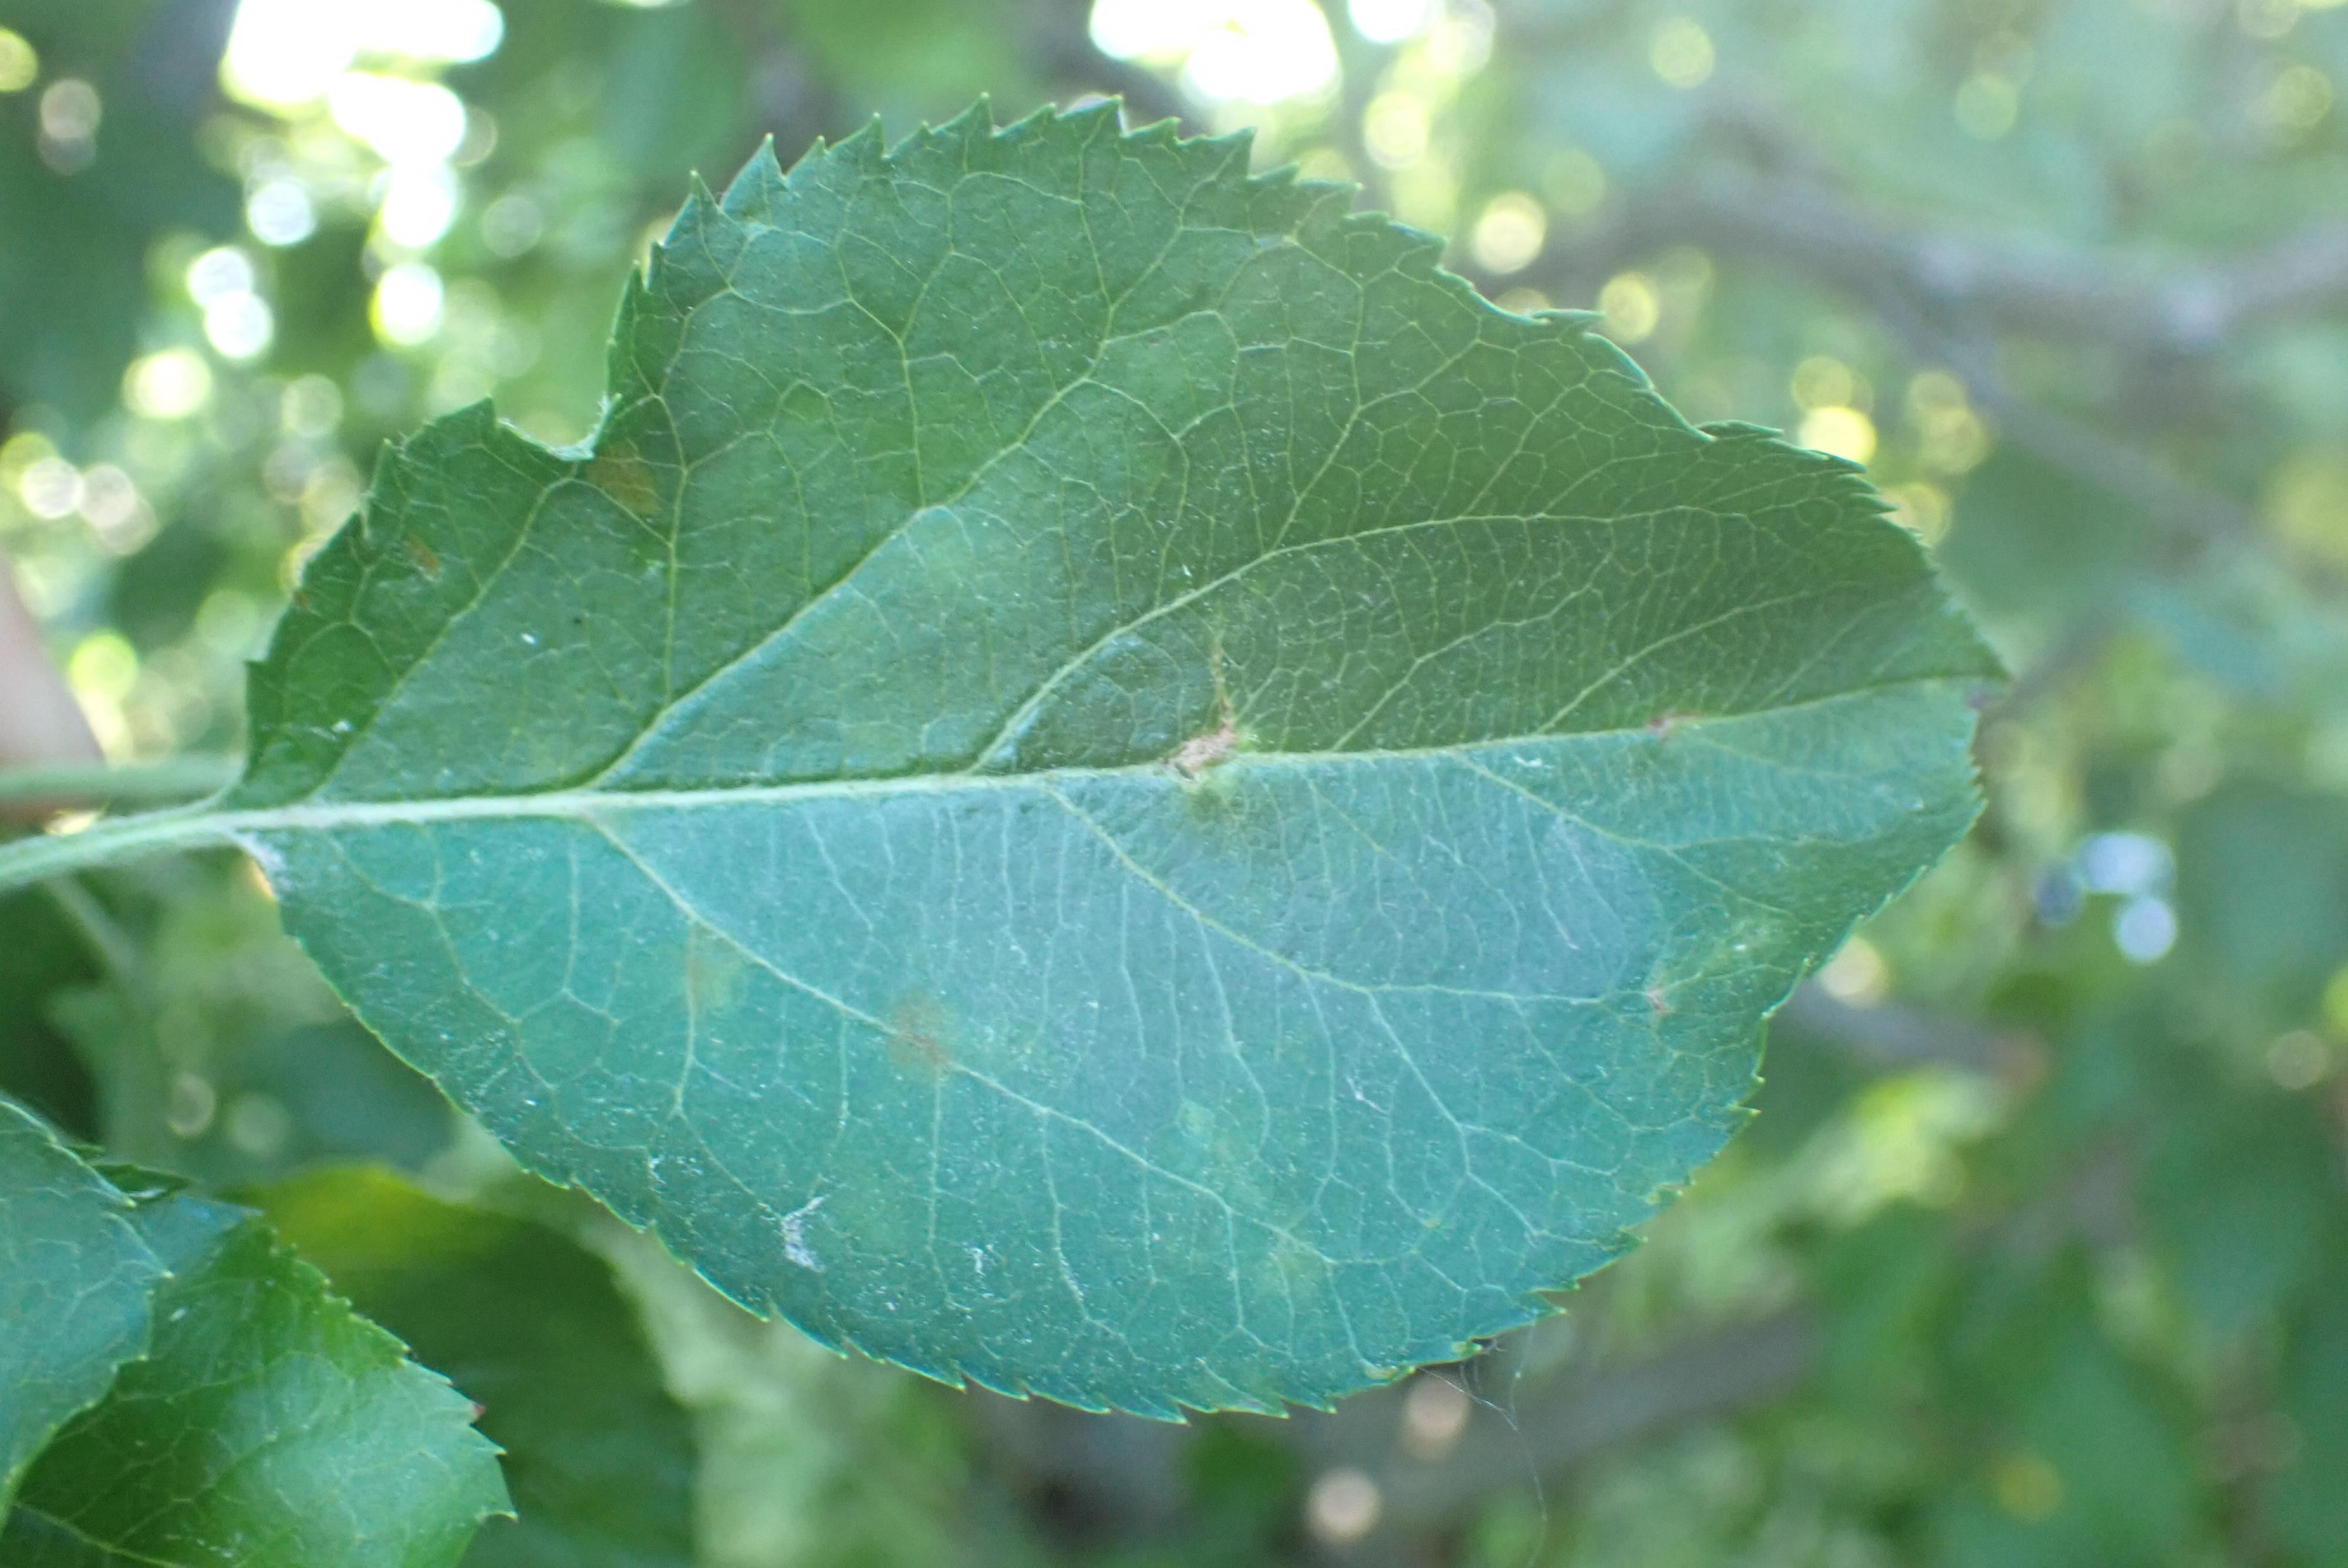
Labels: scab